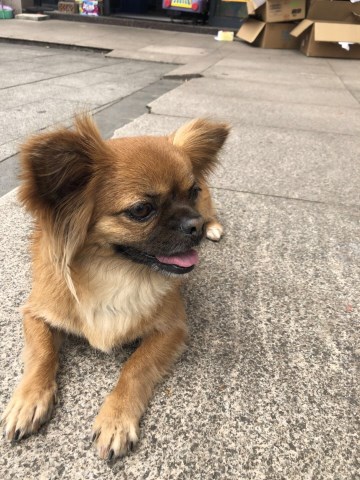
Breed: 806-n000129-papillon